Blind-baking

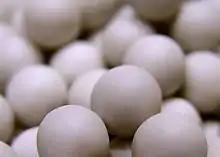
A close-up photograph of ceramic pie weights

In one technique, the pie crust is lined with aluminium foil or parchment paper, then filled with pastry- or pie weights (sometimes called "baking beans") to ensure the crust retains its shape while baking. Pie-weights are available as ceramic or metal beads, but rice, dried peas, lentils, beans or other pulses can be used instead. When using this method for a fully baked crust, the weights are removed before the pre-baking is complete in order to achieve a browned crust. Weights are chosen that conduct heat, are not damaged during baking, and are heavy enough to prevent anything moving in the oven.